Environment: real
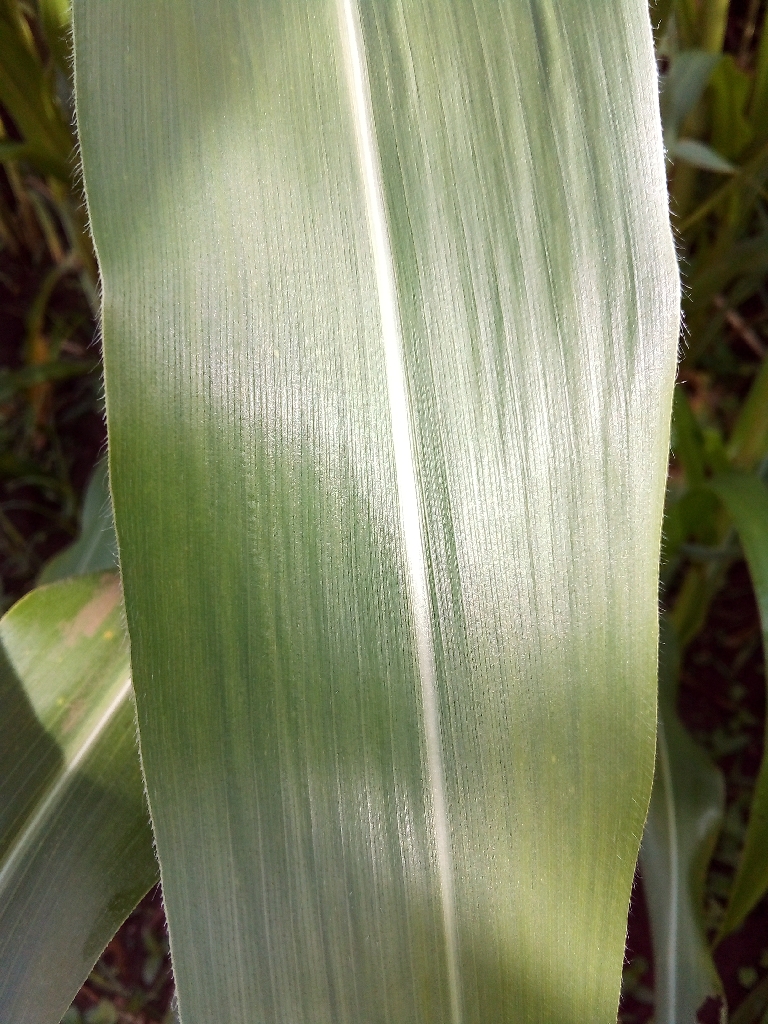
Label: healthy